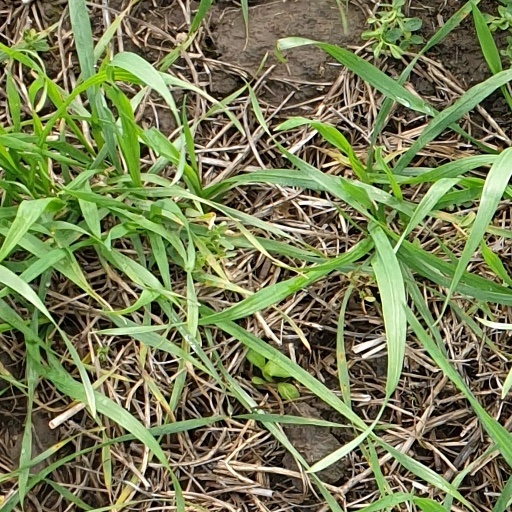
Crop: wheat